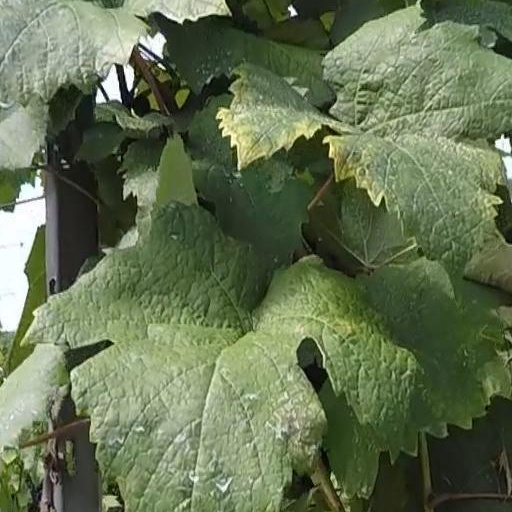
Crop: grape